Consolidated B-24 Liberator

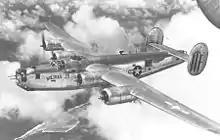
B-24M-20-CO "Bolivar Jr." 431st Bomb Squadron, 11th Bomb Group

The B-24 bombers of the 308th Bombardment Group (Heavy) joined the battlefield in March 1944 as the heavy bombers of the Fourteenth Air Force to fight against the Japanese during the Second Sino-Japanese War (WW2 in China). About 48 B-24Ms were provided by the U.S. to the Chinese Nationalist Air Force after WW2 and were used during the Chinese Civil War. The PLAAF had two B-24Ms captured from the Chinese Nationalists during the Chinese Civil War and operated until 1952.